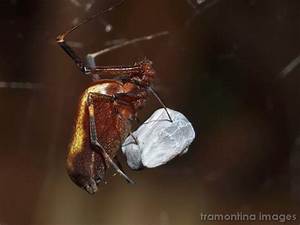
Label: spider